Kugelhandgranate

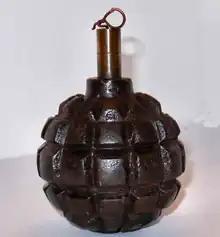

The Kugelhandgranate ('ball hand grenade') is a model of hand thrown fragmentation grenade manufactured in Germany, also known as Mod. 1913.